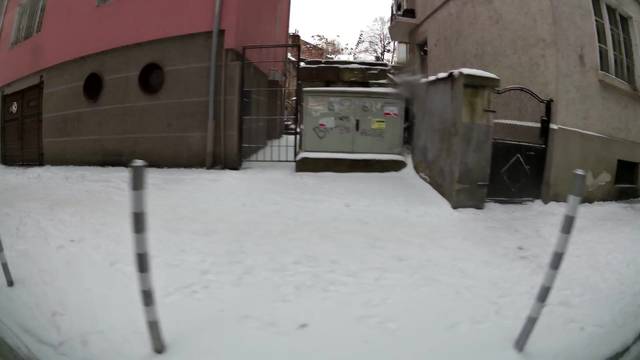
Region: Bulgaria
Coordinates: 42.697, 23.349